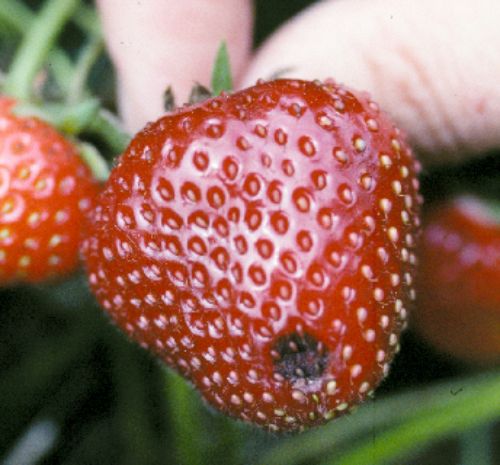
Plant: Strawberry
Disease: strawberry anthracnose